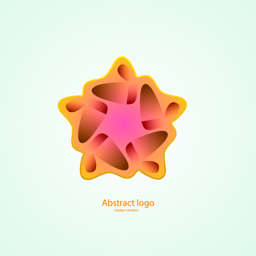
icon in the shape of a star .